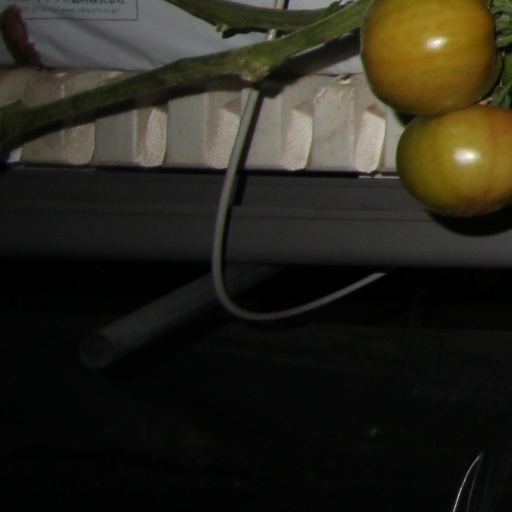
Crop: tomato